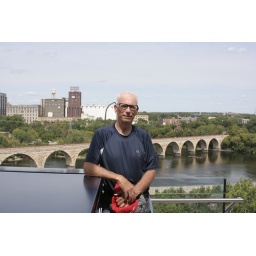
The stone bridge across the river in the background.